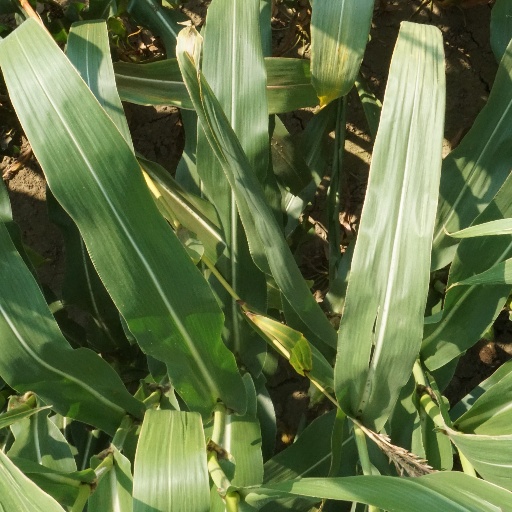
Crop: maize; corn